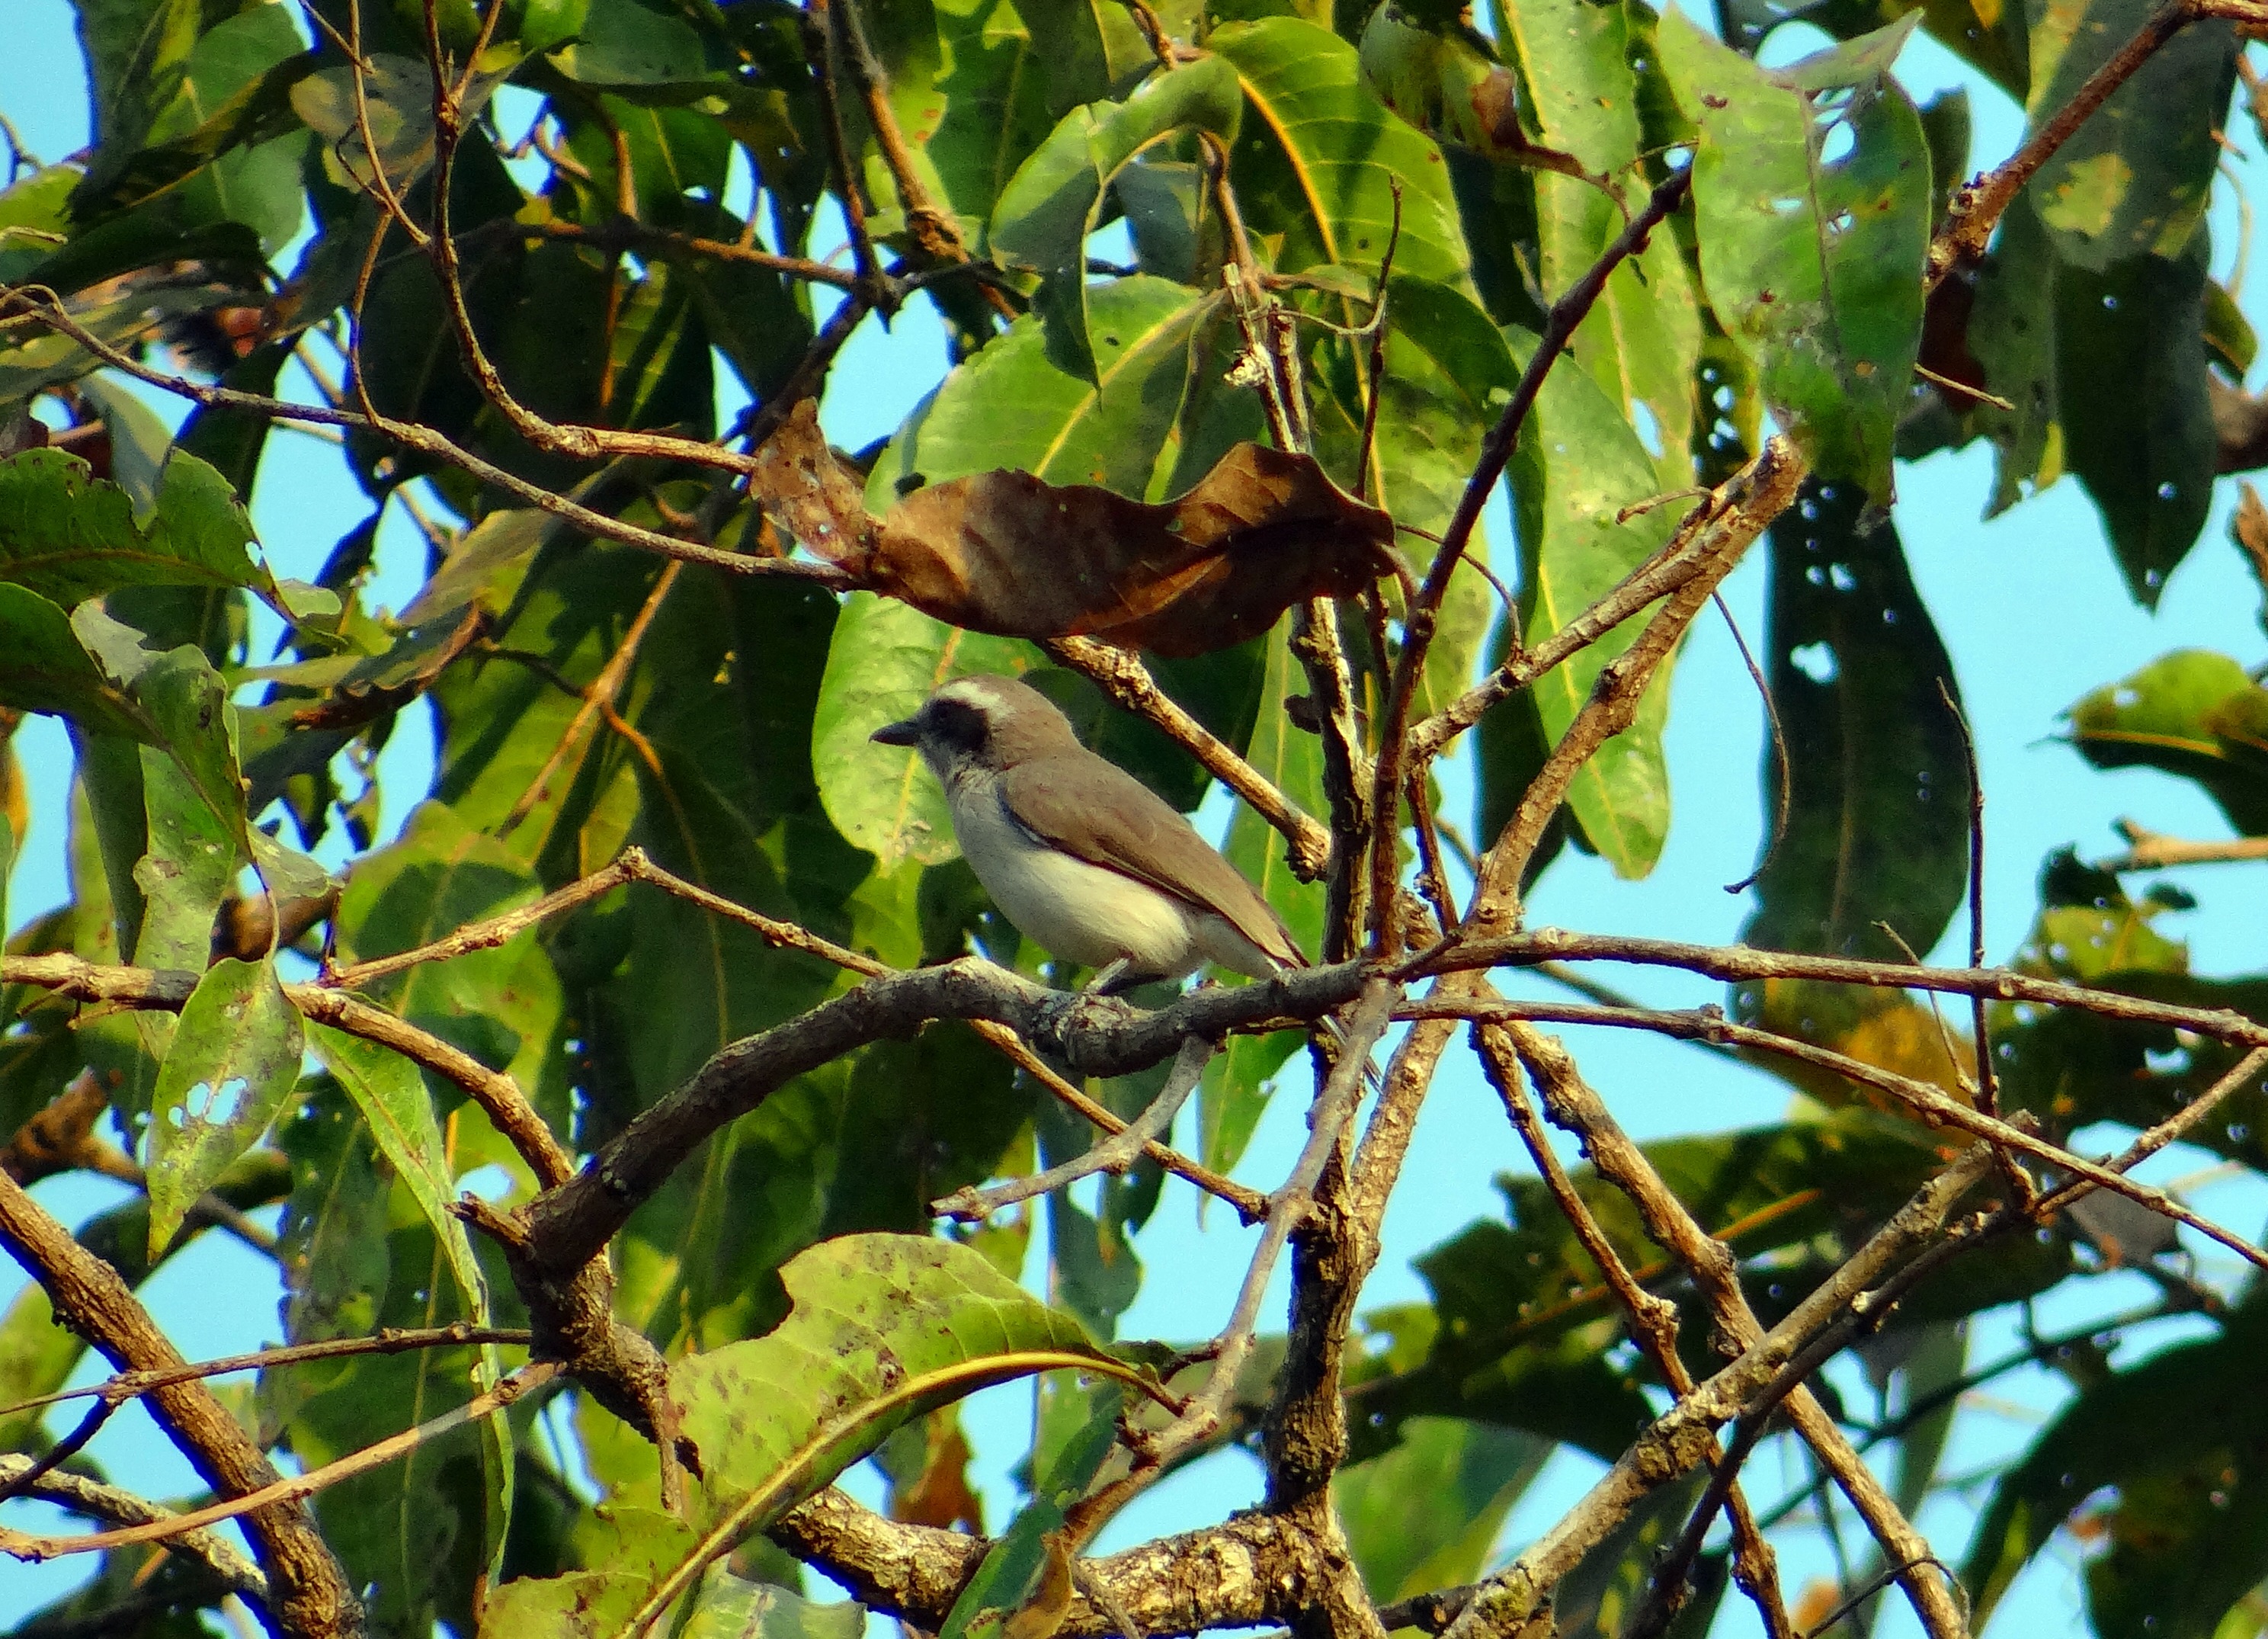
tree, nature, forest, outdoor, wilderness, branch, bird, leaf, flower, animal, fly, wildlife, wild, jungle, beak, produce, mammal, freedom, feather, avian, fauna, majestic, wings, vertebrate, creature, india, common wood shrike, tephrodornis pondicerianus